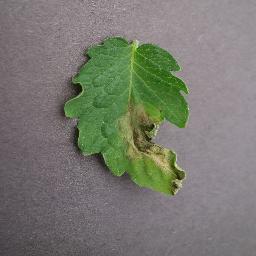
Label: Tomato___Late_blight